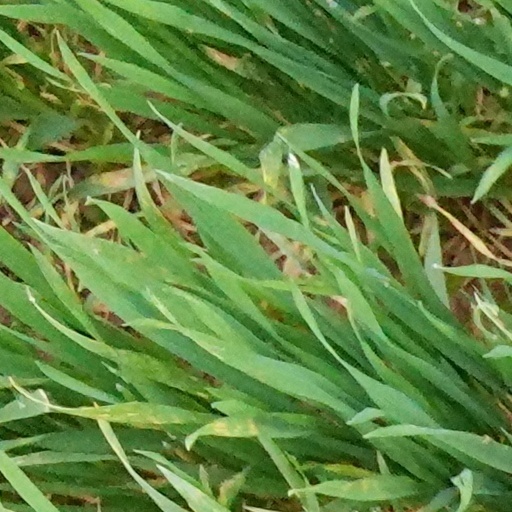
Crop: wheat